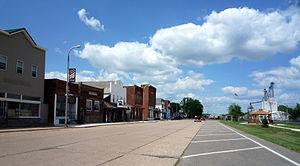
Colby est une ville américaine située dans les comtés de Clark et Marathon, dans le Wisconsin. Elle comptait 1 852 habitants en 2010.